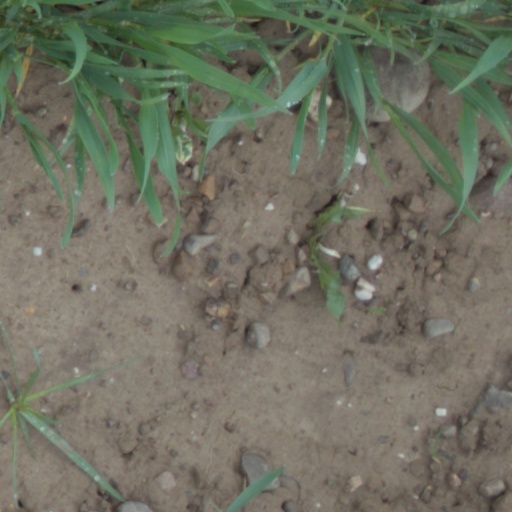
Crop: wheat